Alma Söderhjelm

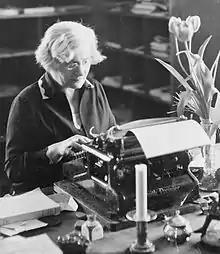
Alma Söderhjelm.

Alma Söderhjelm (10 May 1870 – 16 March 1949) was a Swedish-speaking Finnish historian and the first female professor in Finland.